Trocadéro, Paris

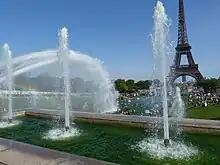
Jardins du Trocadéro with the Eiffel Tower in the background

The place was named in honour of the Battle of Trocadero, in which the fortified Isla del Trocadero, in southern Spain, was captured by French forces led by the Duc d'Angoulême, son of the future King of France, Charles X, on 31 August 1823. France had intervened on behalf of King Ferdinand VII of Spain, whose rule was contested by a liberal rebellion. After the battle, the autocratic Spanish Bourbon Ferdinand VII was restored to the throne of Spain.